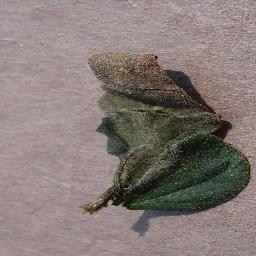
Label: Tomato___Late_blight